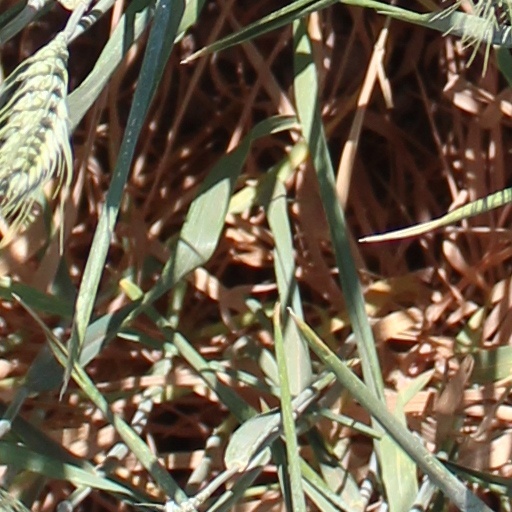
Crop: wheat